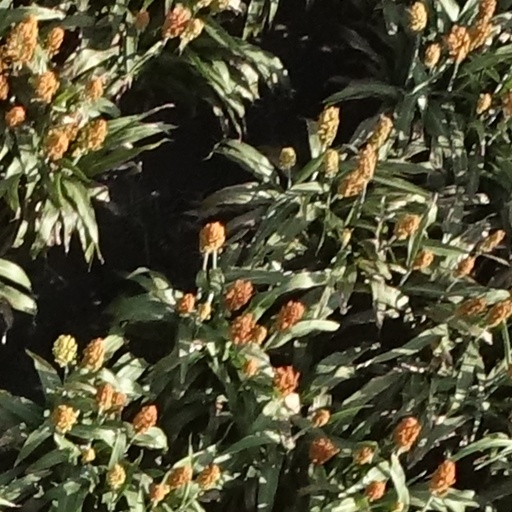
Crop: sorghum